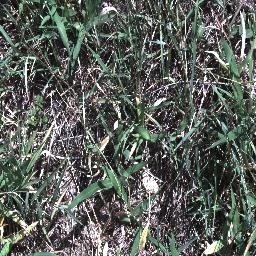
Label: negative